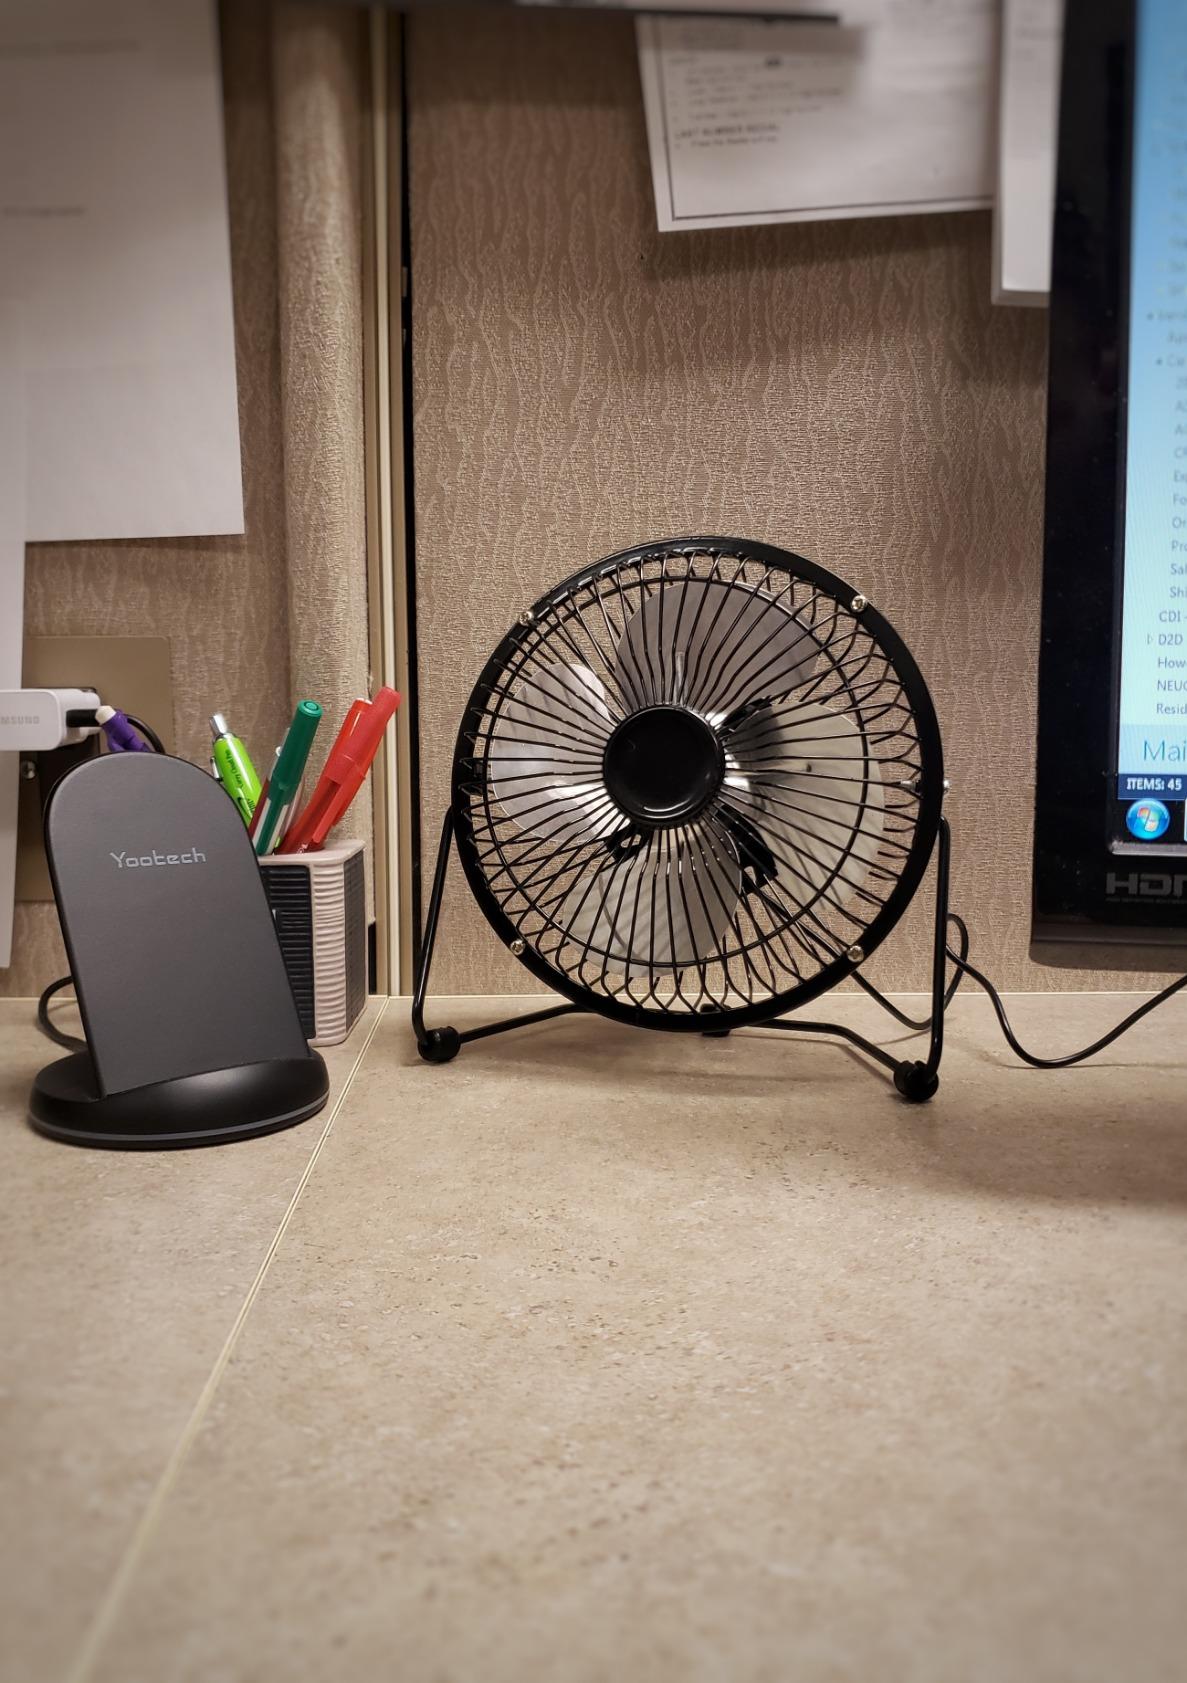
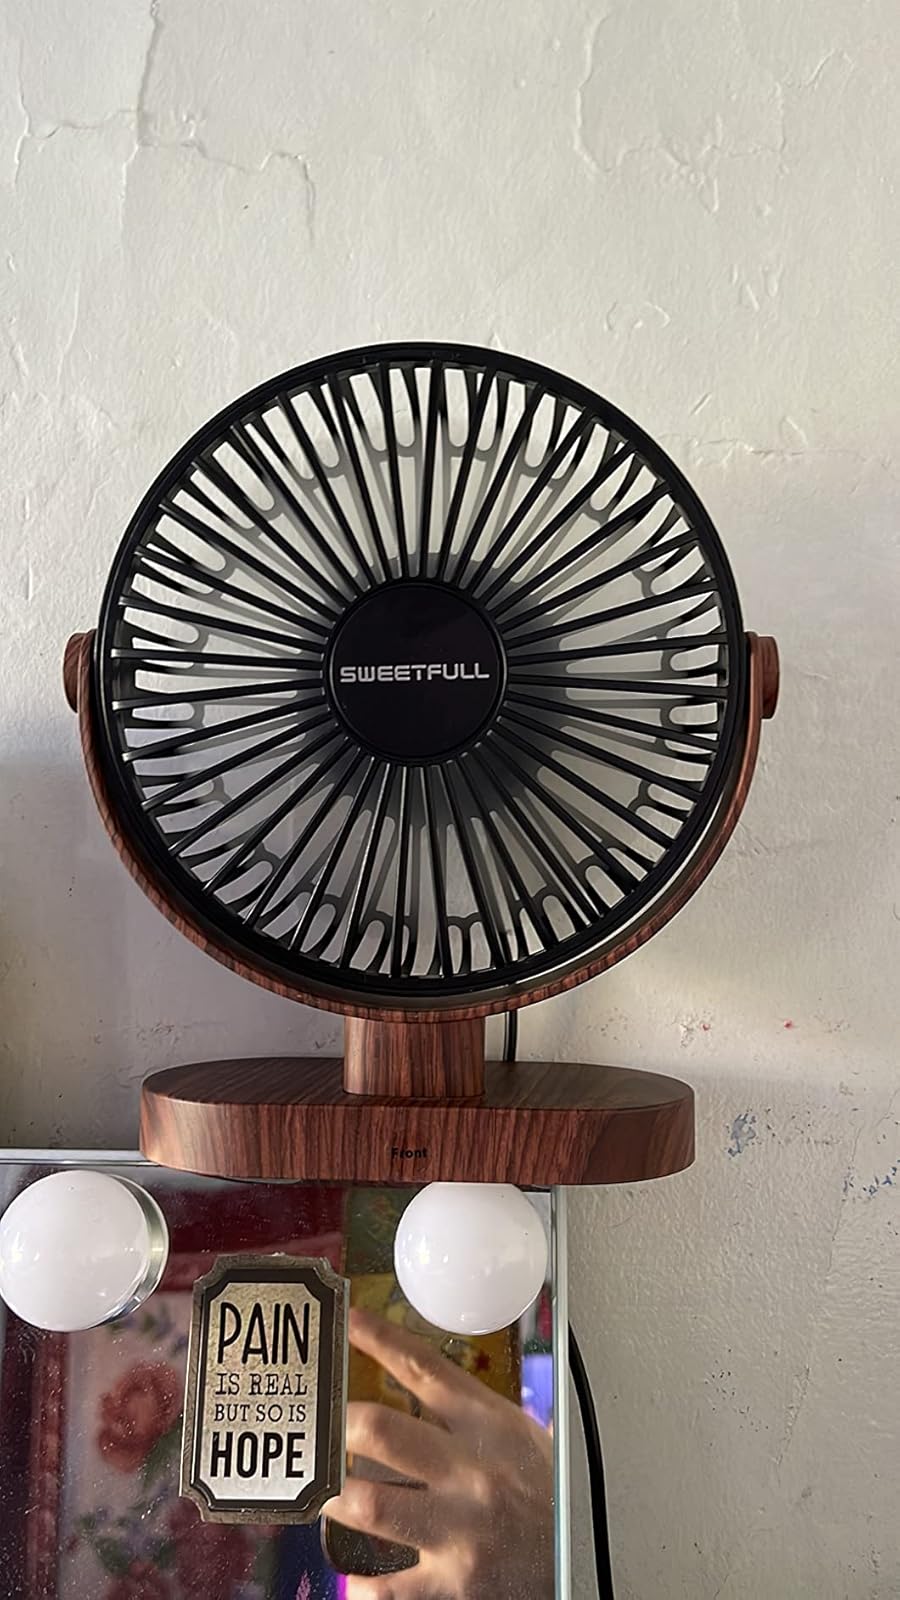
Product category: fan
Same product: no